Remember Paul?

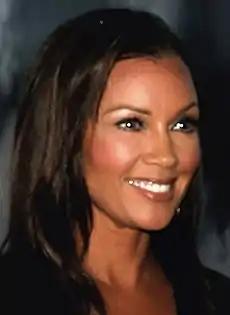
Vanessa Williams made her debut appearance in this episode as New York socialite Renee Perry.

"Remember Paul?" was written by series creator and executive producer Marc Cherry and directed by David Grossman. It marked the debut of Vanessa Williams as Renee Perry, an old college rival of Lynette Scavo. The addition of Williams to the cast was announced after the close of the series' sixth season, as well as the finale of the ABC series "Ugly Betty", in which Williams starred as Wilhelmina Slater. The character, who was originally named Renee Filmore-Jones, was conceived as a trouble-making vixen, similar to the Edie Britt character (Nicollette Sheridan), who appeared on the series until the fifth season. Following the casting announcement, Williams admitted to having been a fan of the series during its first year, but stopped watching because of the racially insensitive second season mystery storyline. It focused on Betty Applewhite (Alfre Woodard), the series' first black main character. Williams explained to "Entertainment Weekly", "[Betty] had her son in chains in the basement. It was like, 'Really? Do we have to go there with our first Black character?' I honestly fell off the show after that. I think it was just so implausible and just an image that Black folks don't want to see their child chained and shackled in the basement." Cast member Felicity Huffman commented on Williams' addition to the cast, saying "She's such a great dash of vinegar to Wisteria Lane! It's going brilliantly—she's a wonderful woman, she's really smart, she's really strong, a real team player. She's a great addition."